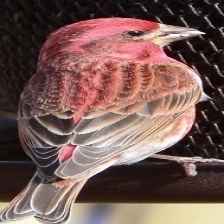
Species: PURPLE FINCH
Scientific name: HAEMORHOUS PURPUREUS
ImageNet parent category: house_finch